Alcalá de Moncayo

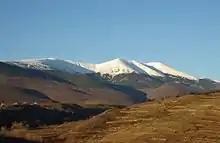
The Moncayo Massif seen from Alcalá de Moncayo

Alcalá de Moncayo is a municipality located in the province of Zaragoza, Aragon, Spain. According to the 2004 census (INE), the municipality has a population of 144 inhabitants.